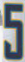
Number: 5